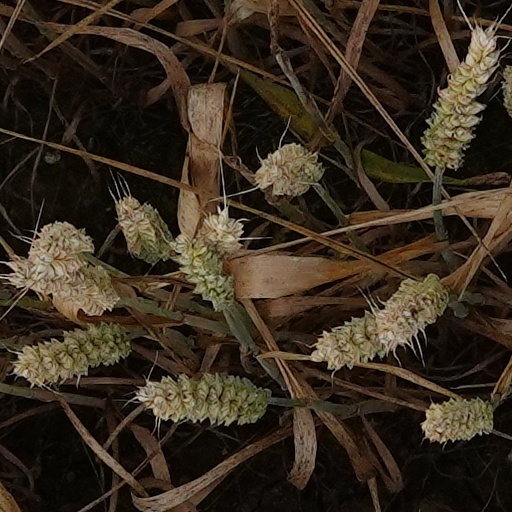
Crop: wheat